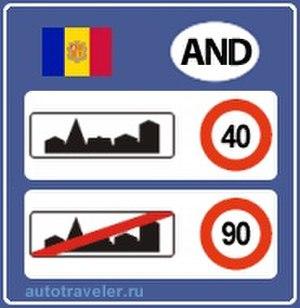
Générales
La principauté d'Andorre n'a pas de limitation de vitesse par défaut. Les plus appliquées sont: